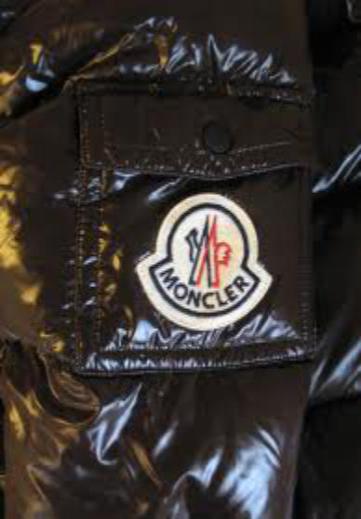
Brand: moncler-1
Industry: Clothes